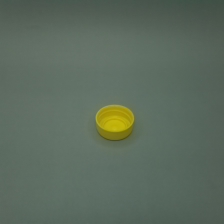
Color: yellow/gold
Cap type: standard cap